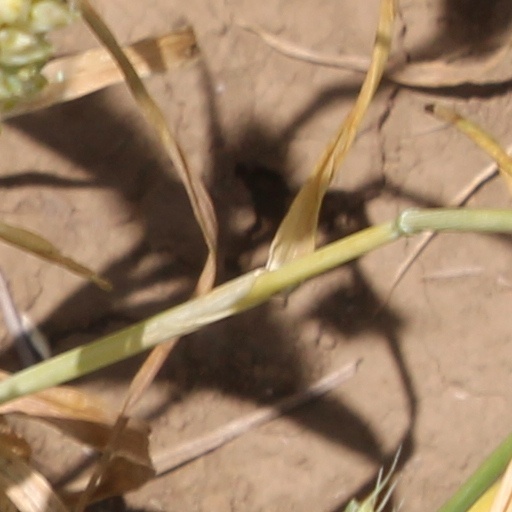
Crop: wheat